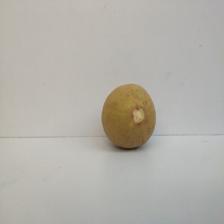
Size: Large